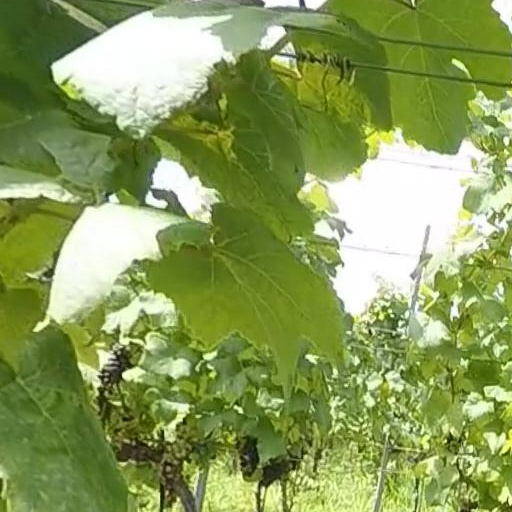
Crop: grape